Copacabana (2010 film)

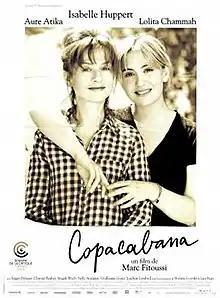
Film poster

Copacabana is a 2010 French comedy film directed by Marc Fitoussi and starring Isabelle Huppert.